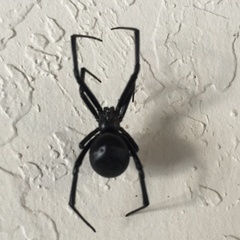
Species: Lactrodectus_hesperus